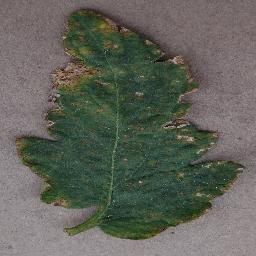
Label: Tomato___Bacterial_spot